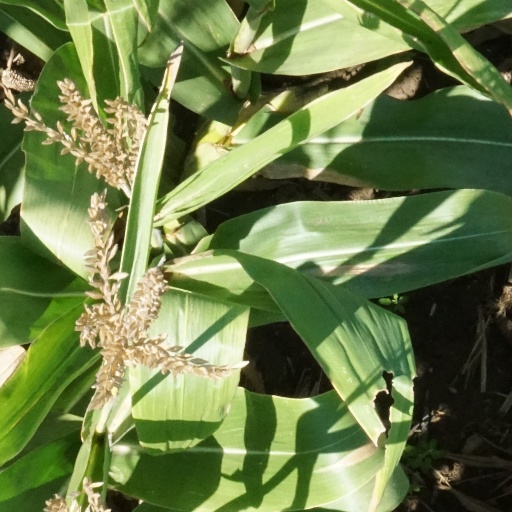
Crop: maize; corn